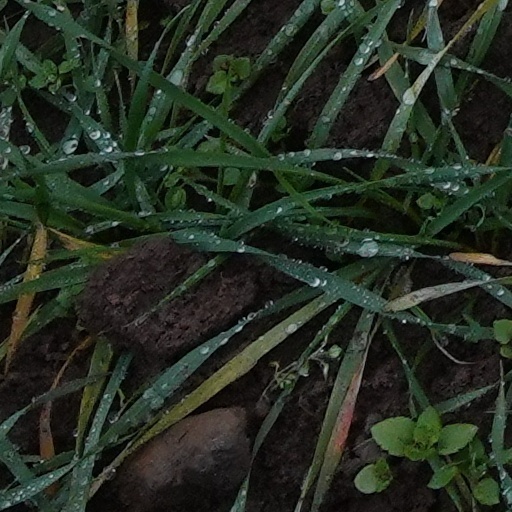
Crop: wheat